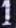
Number: 1